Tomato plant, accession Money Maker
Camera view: bottom (45 deg); turntable rotation: 240 degrees
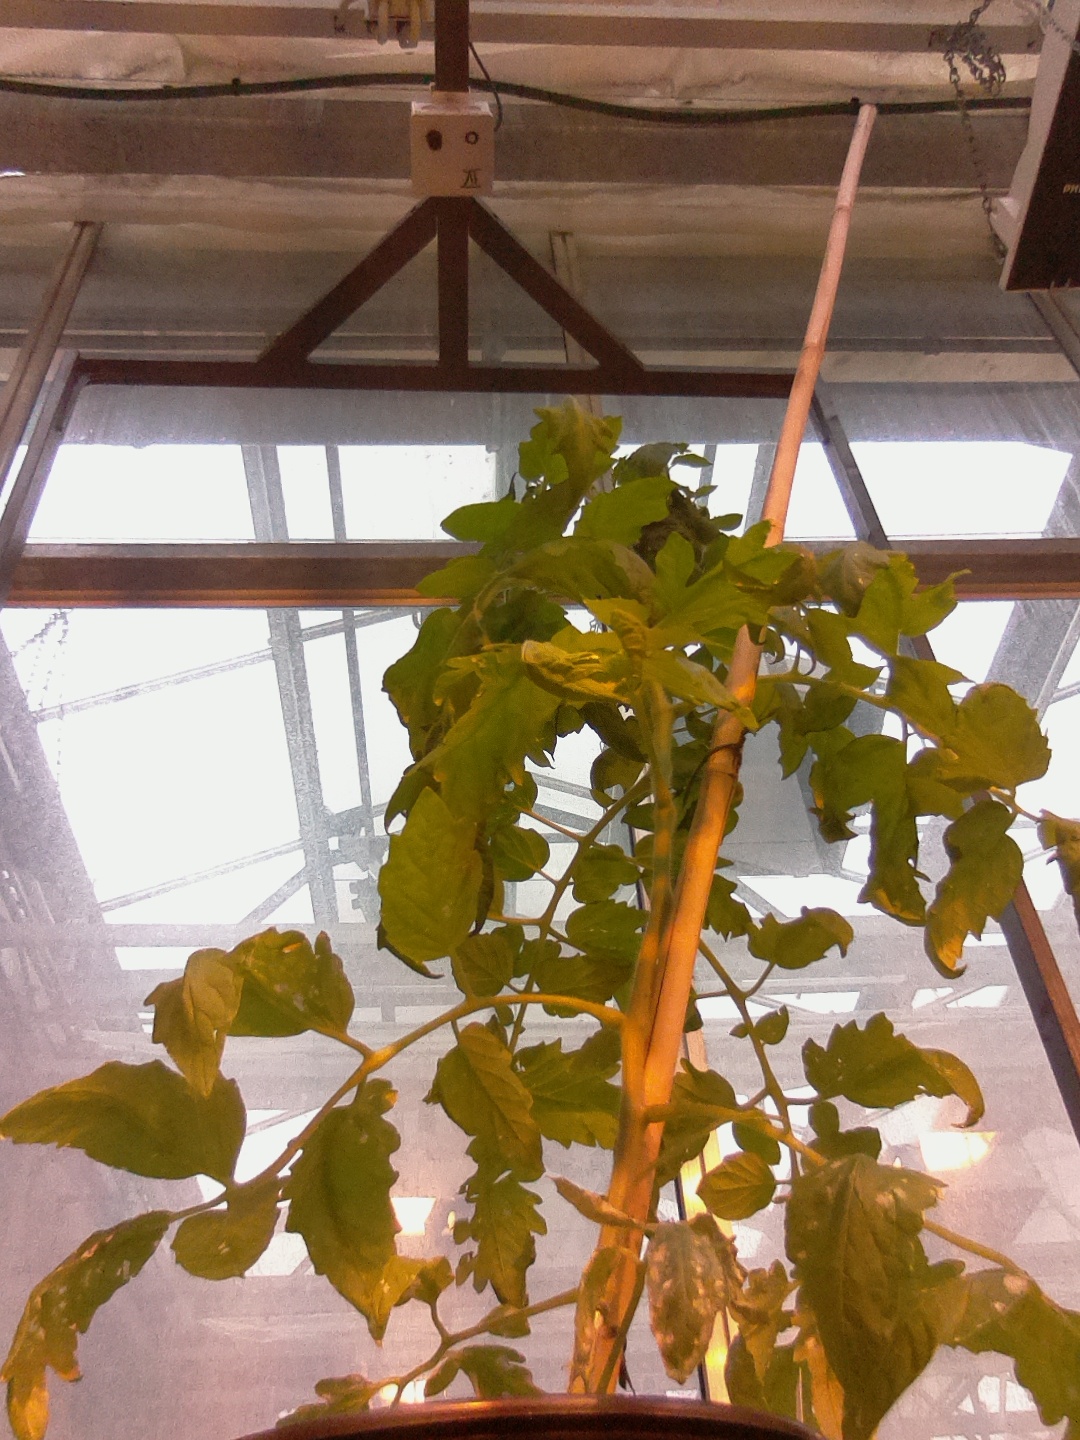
BBCH growth stage 55: 5 inflorescences visible